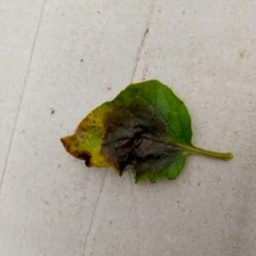
Etiqueta: Late Blight